Answer in natural language. How many Doorways are visible in the scene? Choose between the following options: 0, 1, 3, 4 or 2
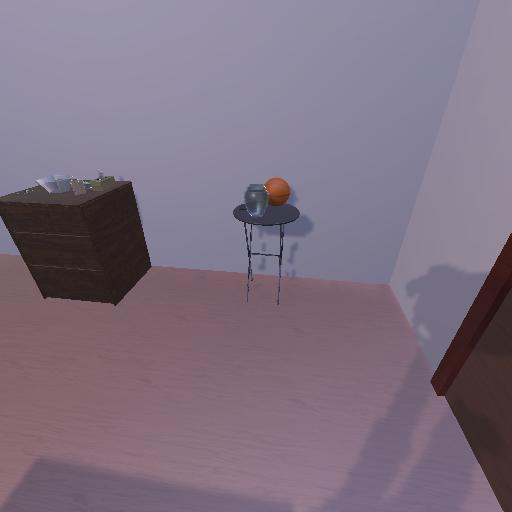
<answer>1</answer>